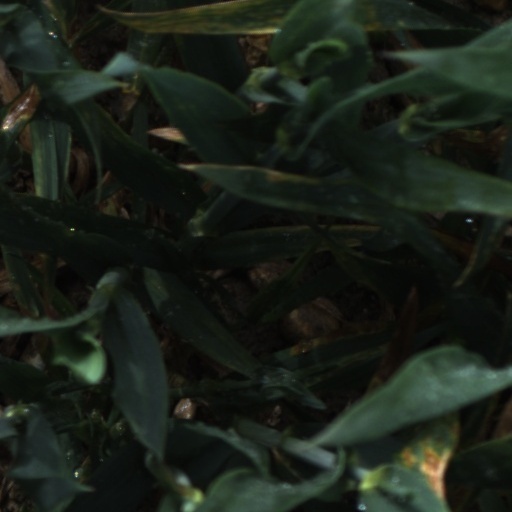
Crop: wheat